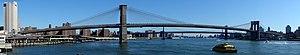
SVP, rendez cette description accessible à tous en la traduisant dans plusieurs langues.